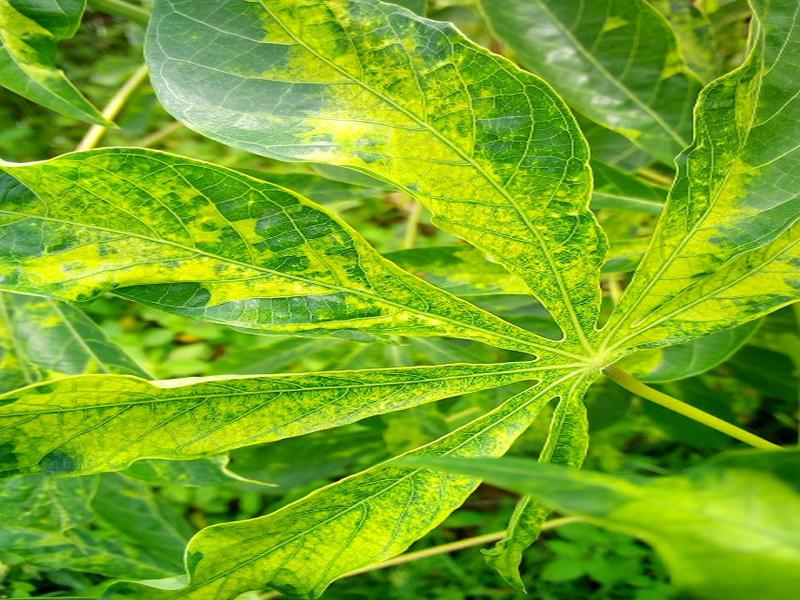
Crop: cassava
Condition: mosaic_disease